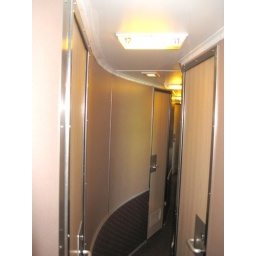
This is the corridor in the single bedroom car.